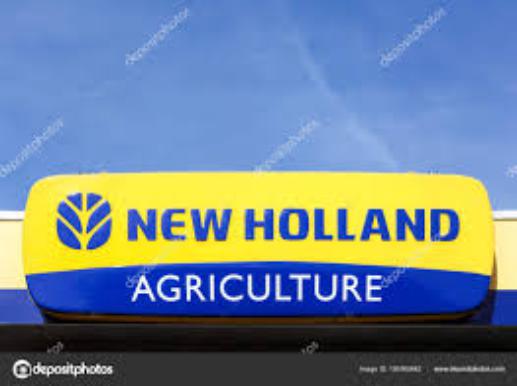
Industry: Others